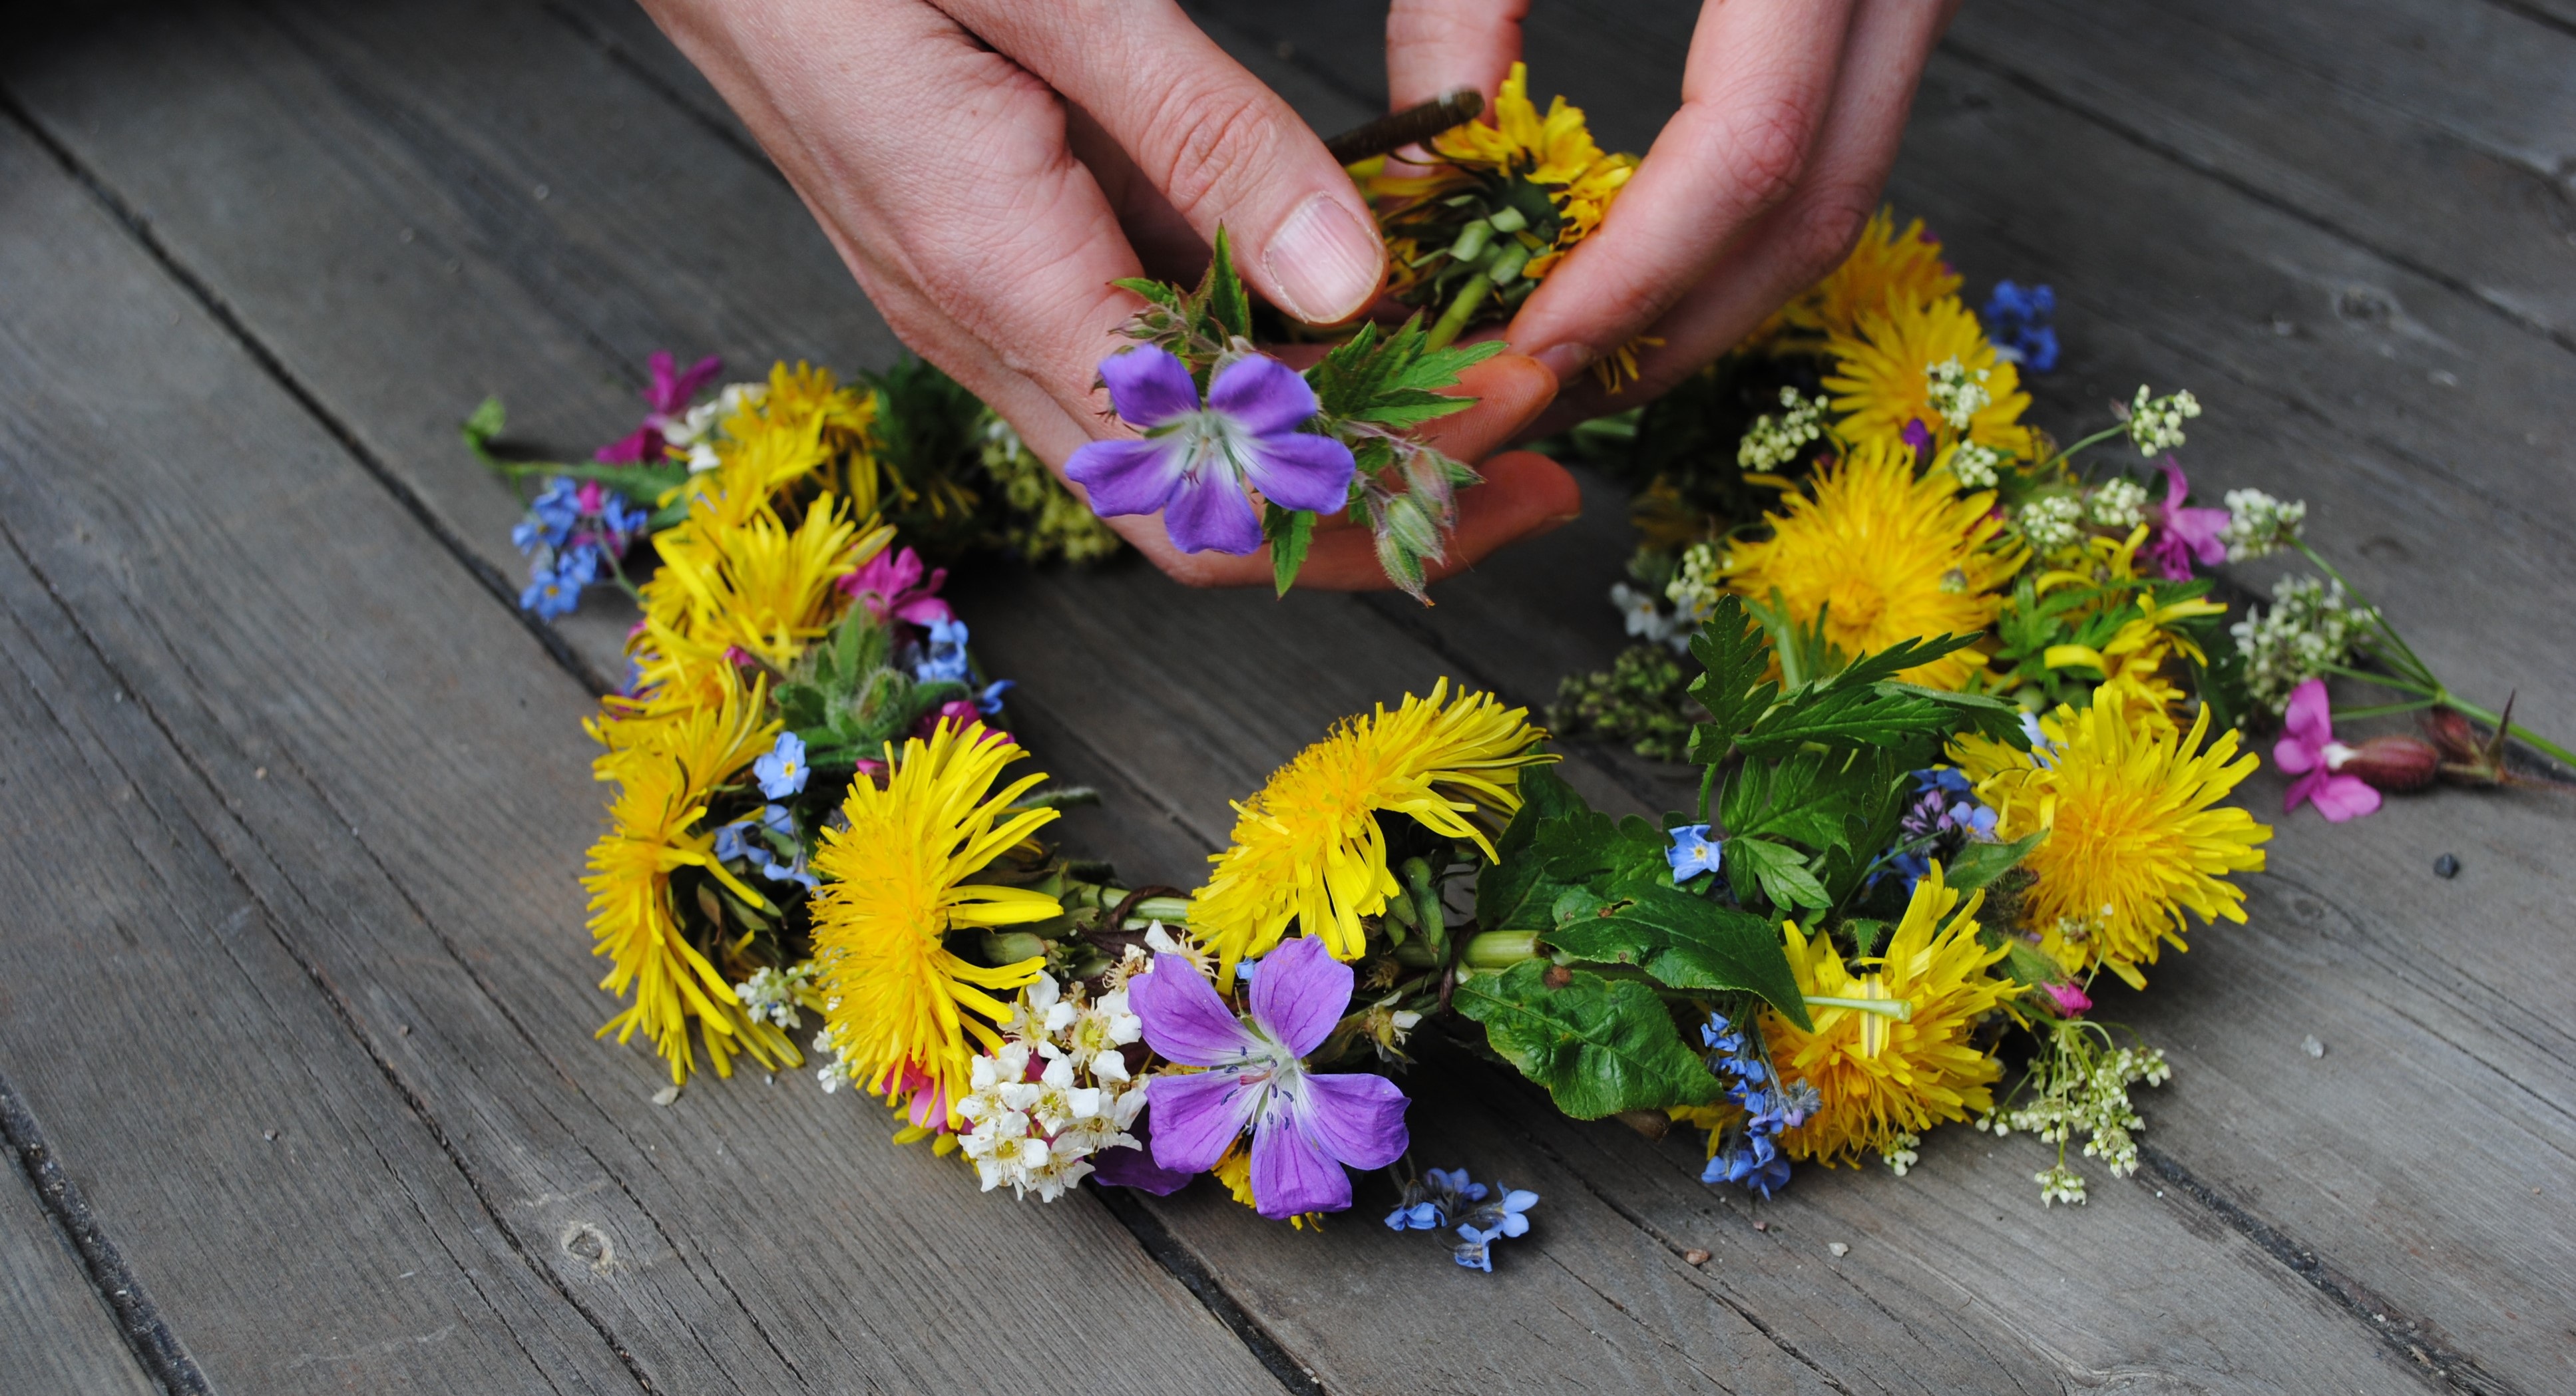
nature, blossom, plant, dandelion, leaf, flower, petal, floor, summer, spring, color, blooming, yellow, flora, wreath, christmas decoration, art, floristry, midsummer, flower bouquet, floral design, flower arranging